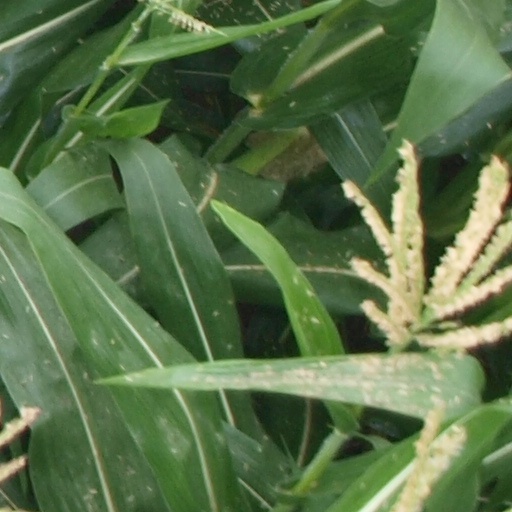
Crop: maize; corn